Equestrian statue of Ignacio Zaragoza

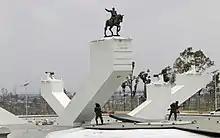
The monument in 2012

The monument to Ignacio Zaragoza is installed in Puebla, in the Mexican state of Puebla.